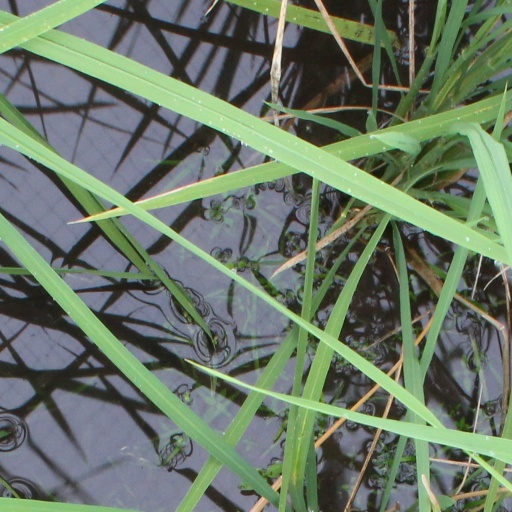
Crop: rice